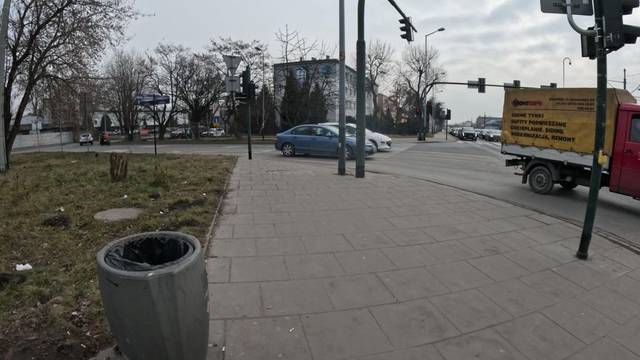
Region: Poland
Coordinates: 50.049, 19.968